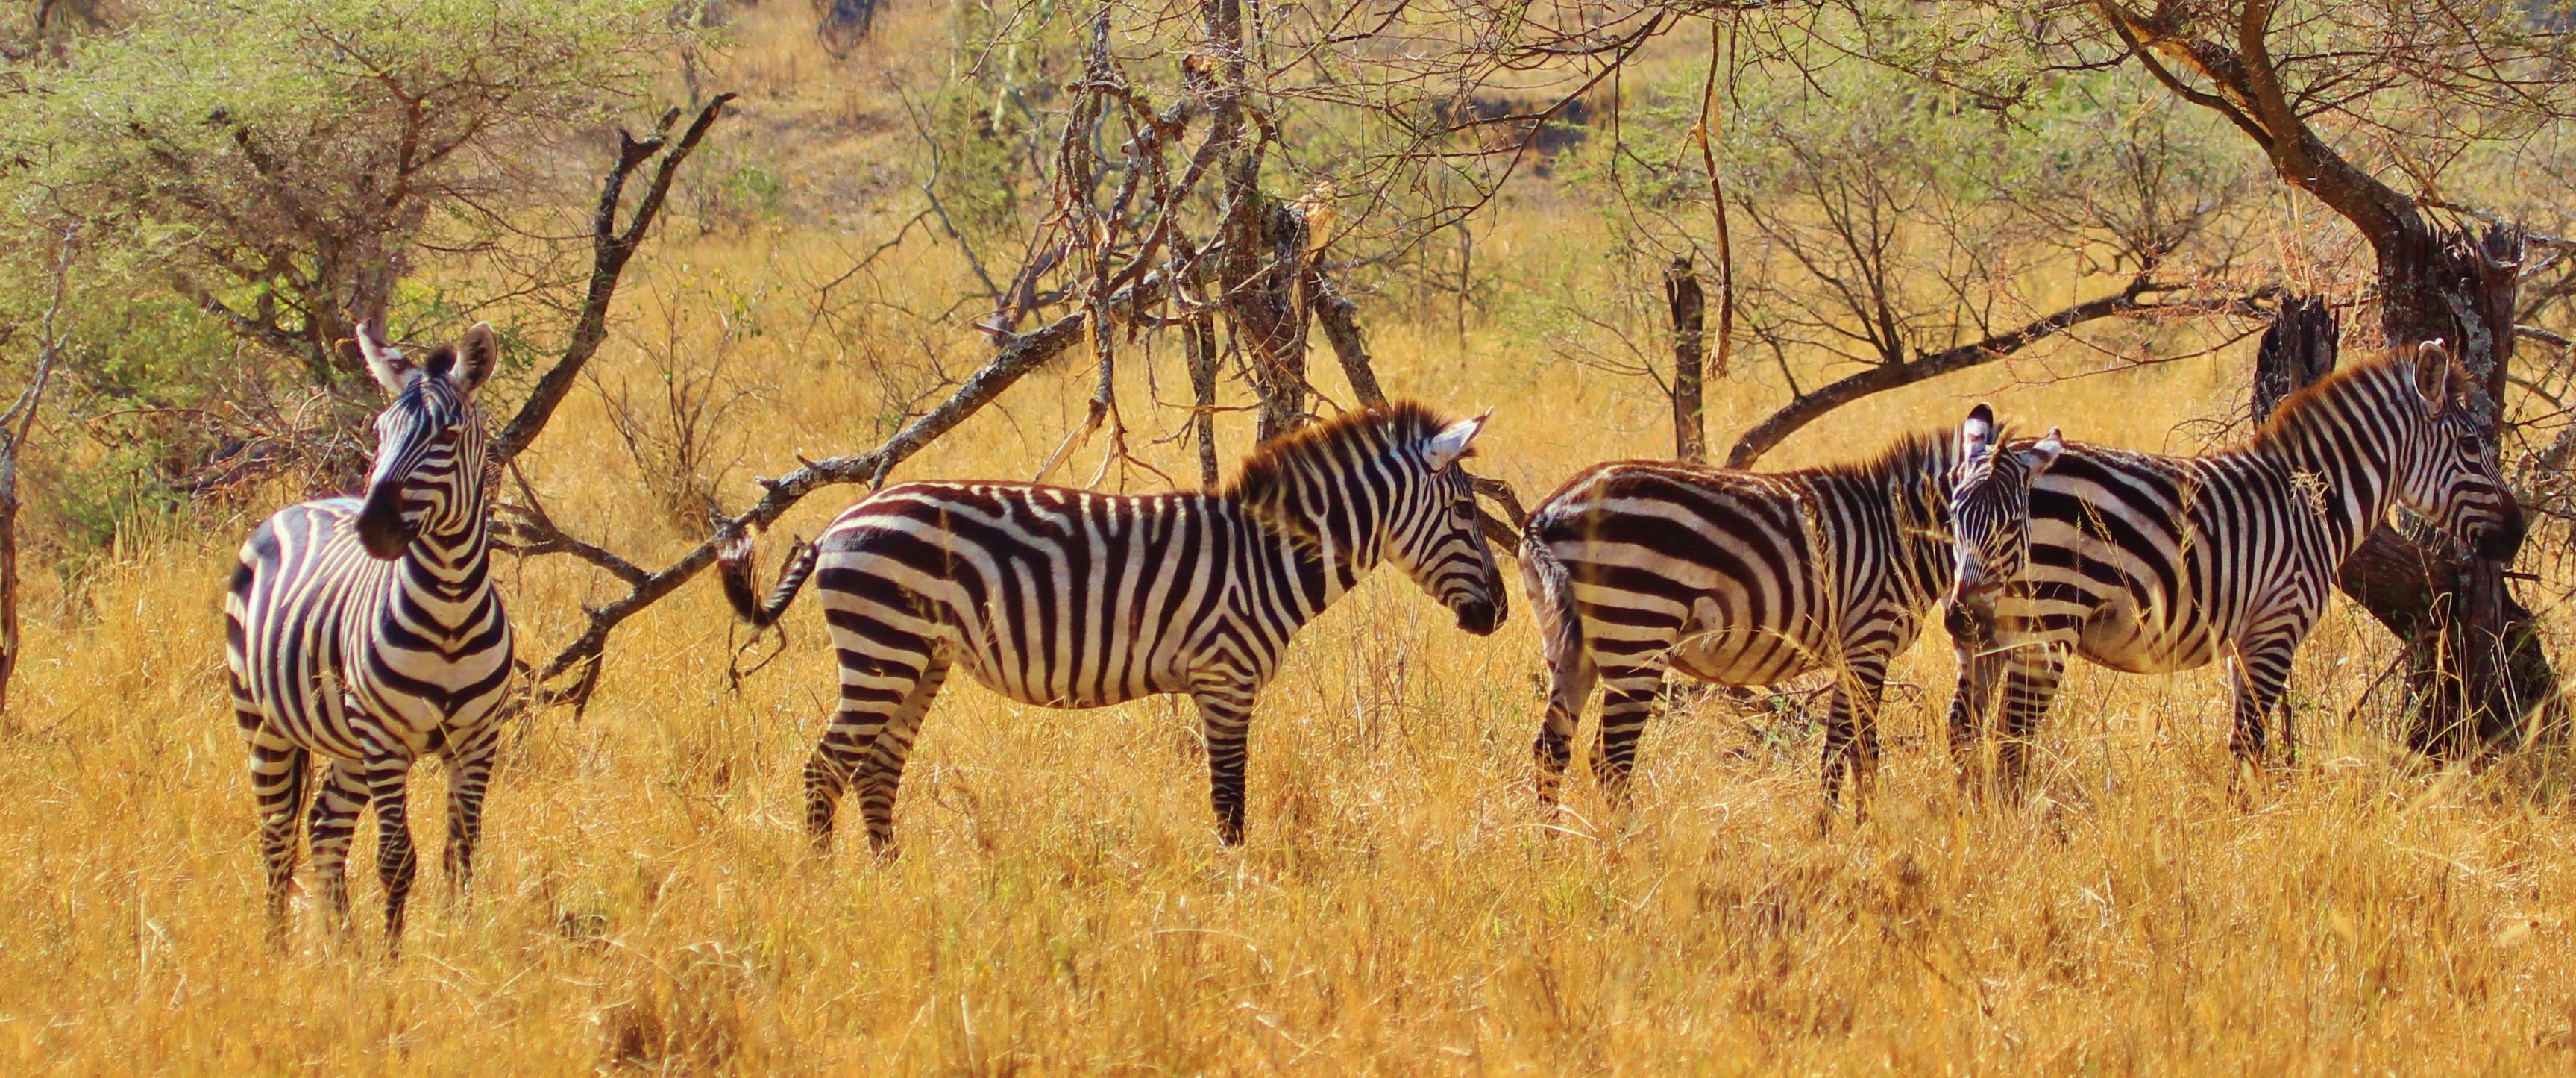
prairie, adventure, animal, cute, wildlife, wild, grazing, africa, mammal, fauna, savanna, zebra, grassland, stripes, tanzania, safari, serengeti, zebras, baby zebra, horse like mammal, mustang horse